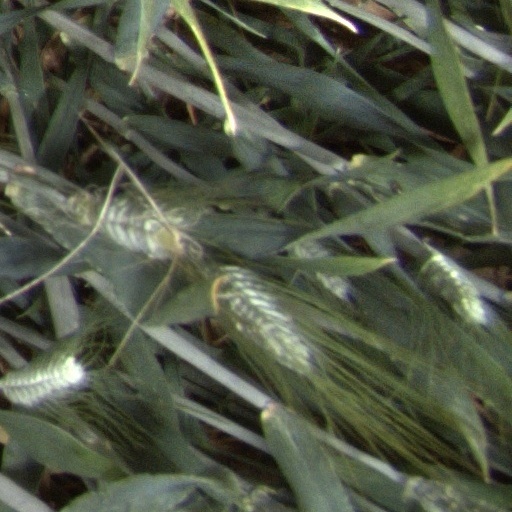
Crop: wheat